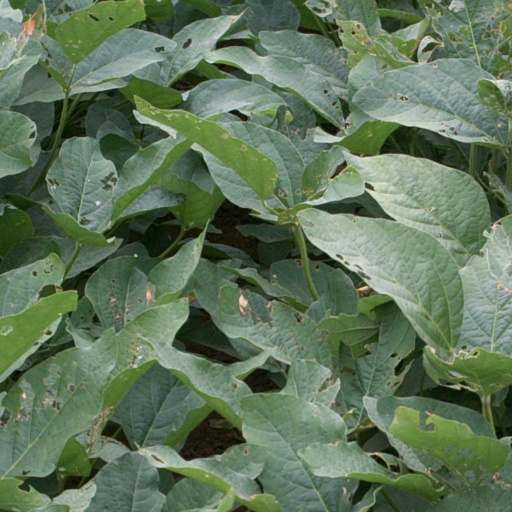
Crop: soybean